Economy of India

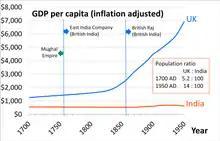
Estimated GDP per capita of India and United Kingdom during 1700–1950 in 1990 US$according to Maddison. However, Maddison's estimates for 18th-century India have been criticized as gross underestimates, Bairoch estimates India had a higher GDP per capita in the 18th century, and Parthasarathi's findings show higher real wages in 18th-century Bengal and Mysore. But there is consensus that India's per capita GDP and income stagnated during the colonial era, starting in the late 18th century.

Under British rule, India's share of the world economy declined from 24.4% in 1700 down to 4.2% in 1950. India's GDP (PPP) per capita was stagnant during the Mughal Empire and began to decline prior to the onset of British rule. India's share of global industrial output declined from 25% in 1750 down to 2% in 1900. At the same time, Britain's share of the world economy rose from 2.9% in 1700 up to 9% in 1870. The British East India Company, following their conquest of Bengal in 1757, had forced open the large Indian market to British goods, which could be sold in India without tariffs or duties, compared to local Indian producers who were heavily taxed, while in Britain protectionist policies such as bans and high tariffs were implemented to restrict Indian textiles from being sold there, whereas raw cotton was imported from India without tariffs to British factories which manufactured textiles from Indian cotton and sold them back to the Indian market. British economic policies gave them a monopoly over India's large market and cotton resources. India served as both a significant supplier of raw goods to British manufacturers and a large captive market for British manufactured goods.